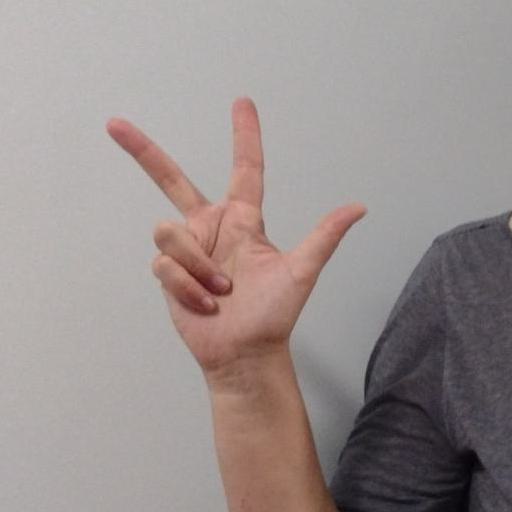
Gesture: three2